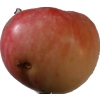
Label: Apple 10